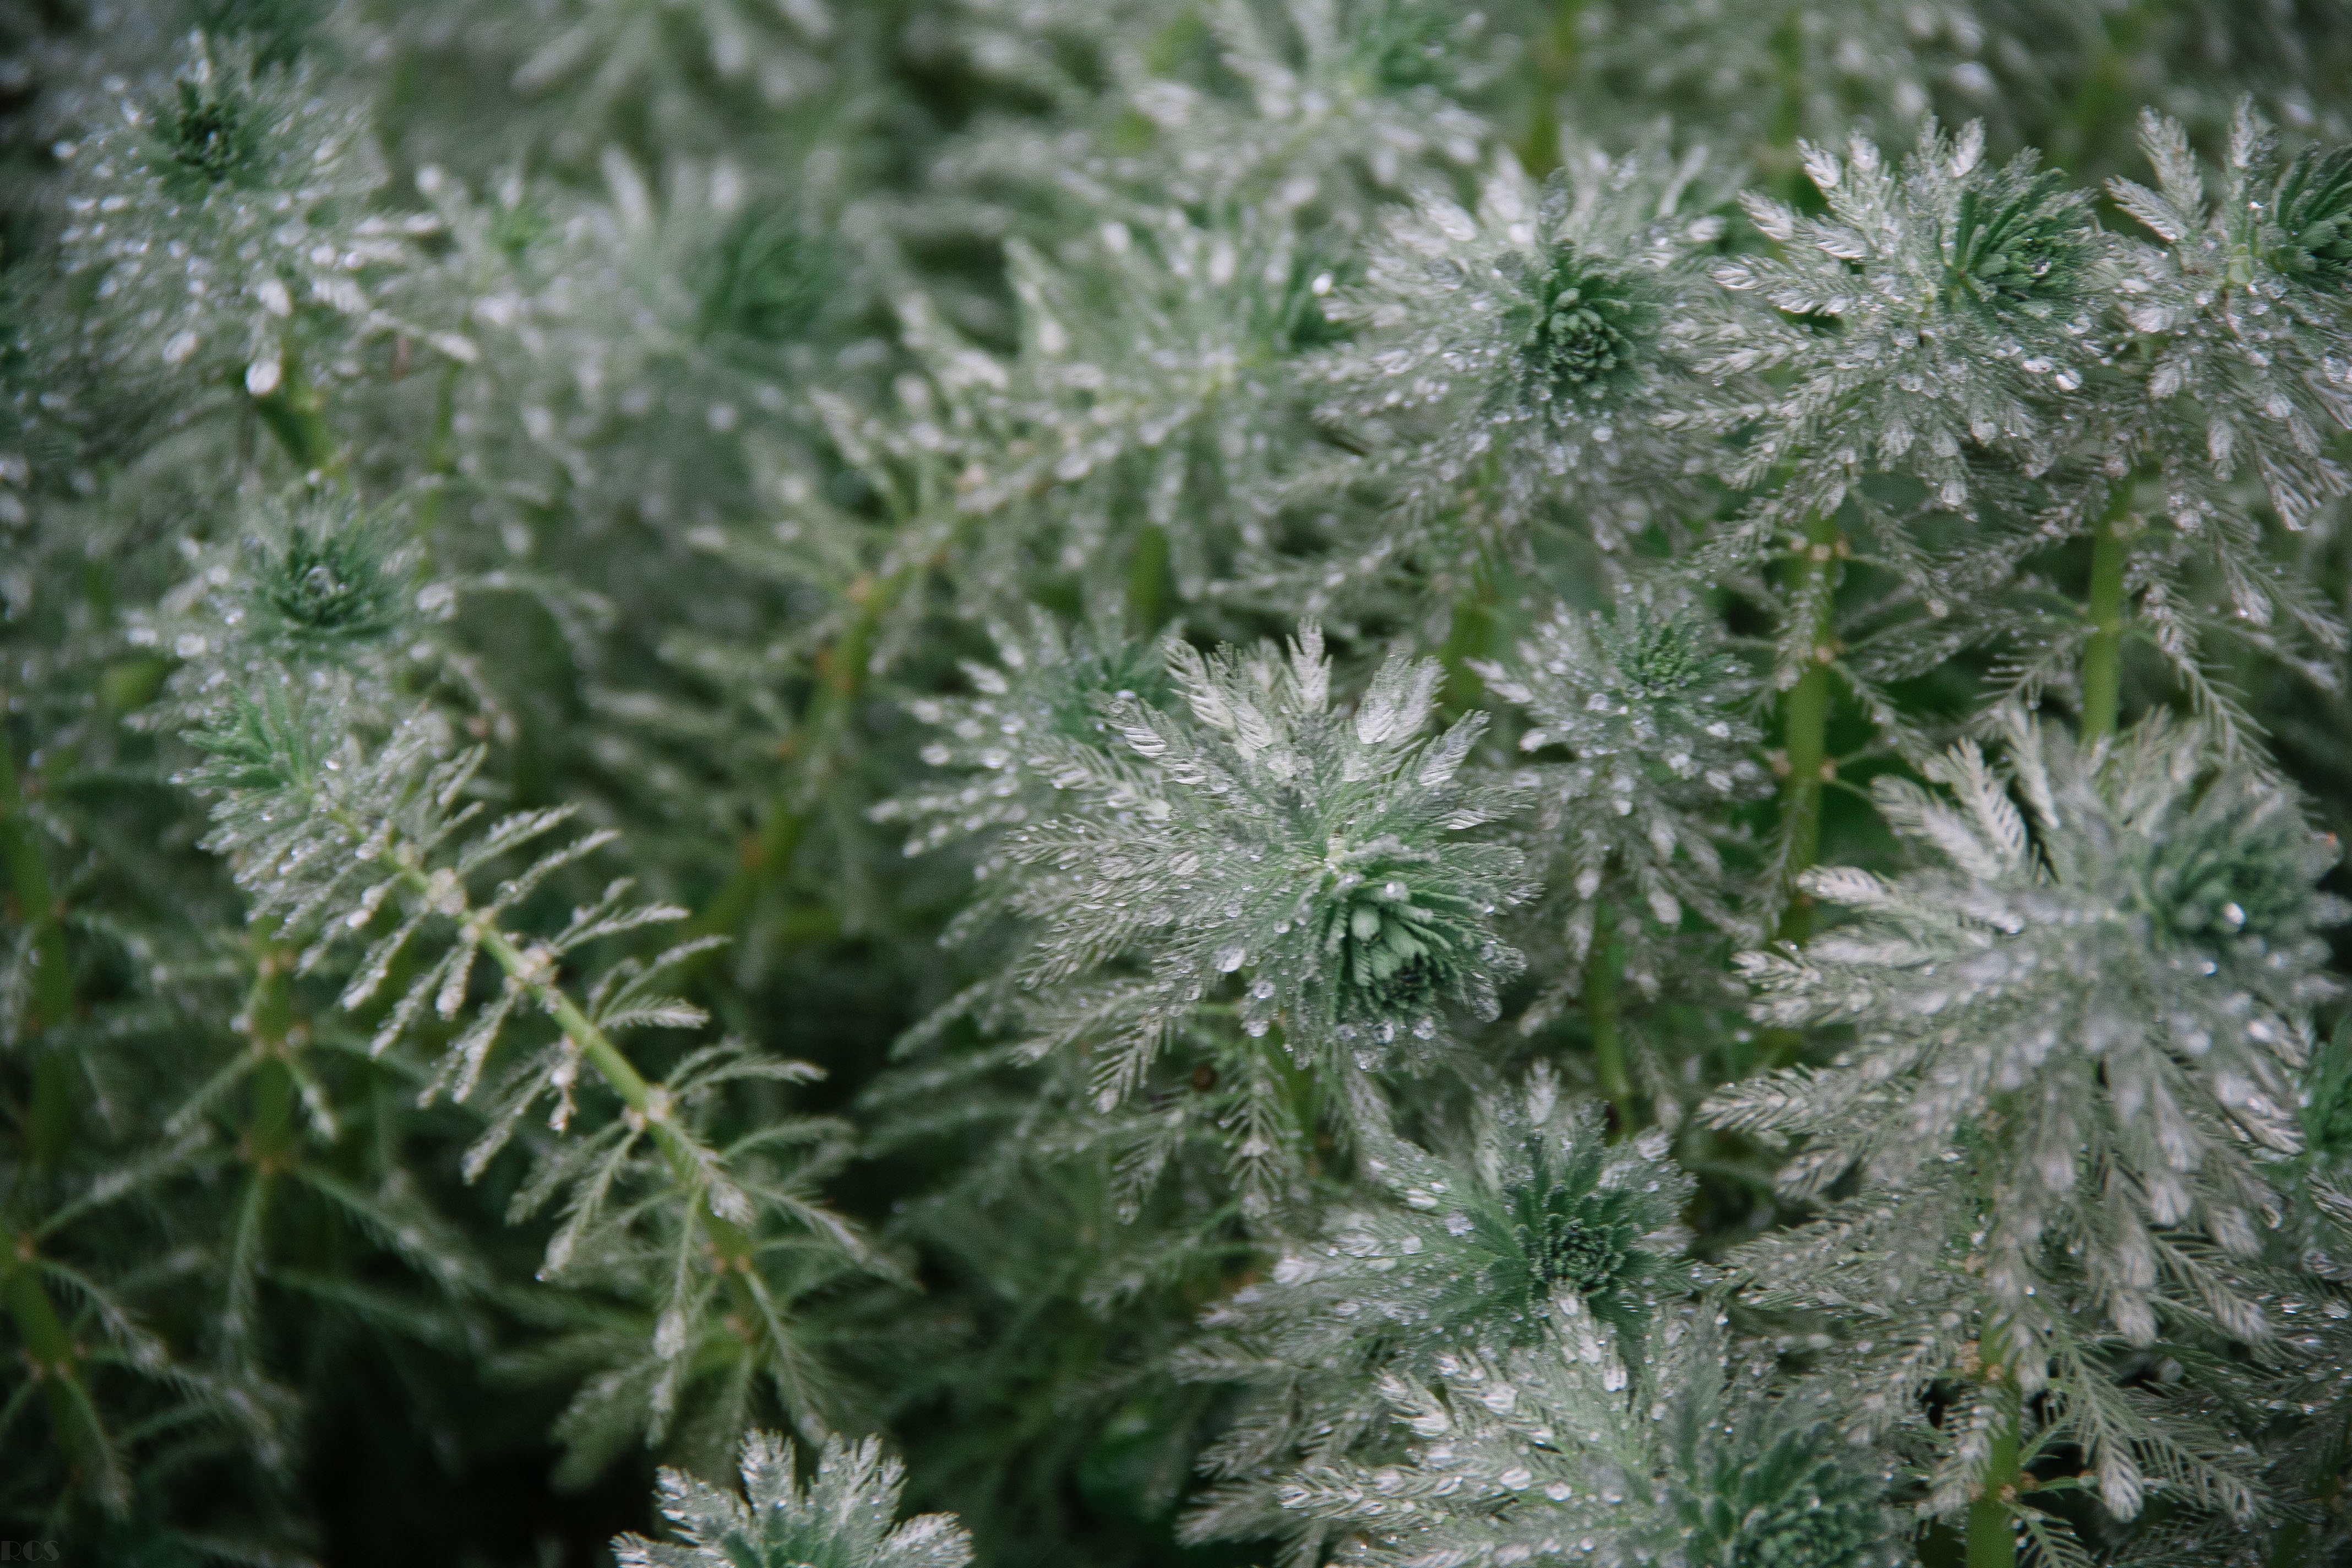
frost, plant, flora, flower, botany, land plant, daisy family, flowering plant